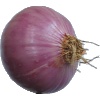
Label: Onion Red Peeled 1